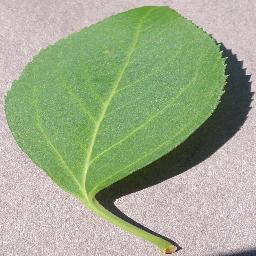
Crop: cherry
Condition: (including_sour)_healthy